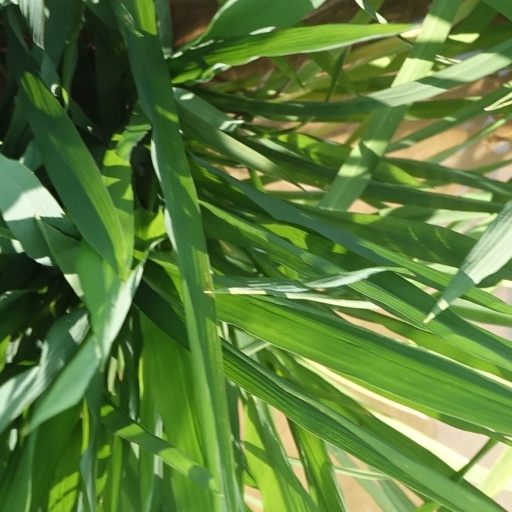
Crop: rice